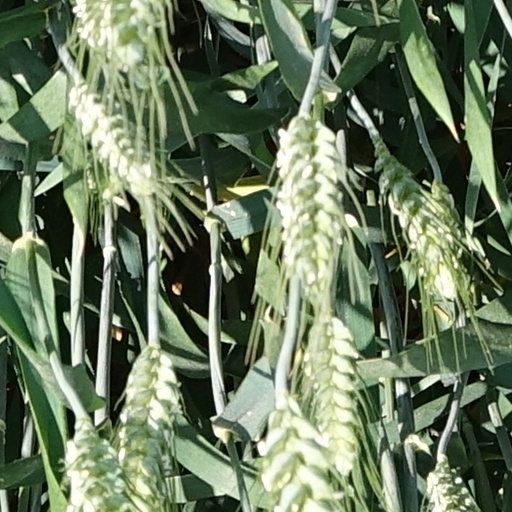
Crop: wheat